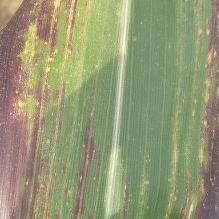
Crop: Maize
Condition: abiotic-disease-d